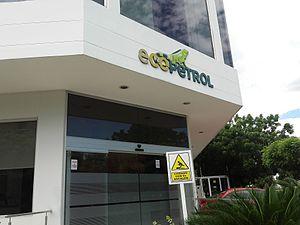
Ecopetrol, anciennement Empresa Colombiana de Petróleos est une compagnie pétrolière nationale et fait partie des 4 plus importantes compagnies pétrolières d'Amérique latine.